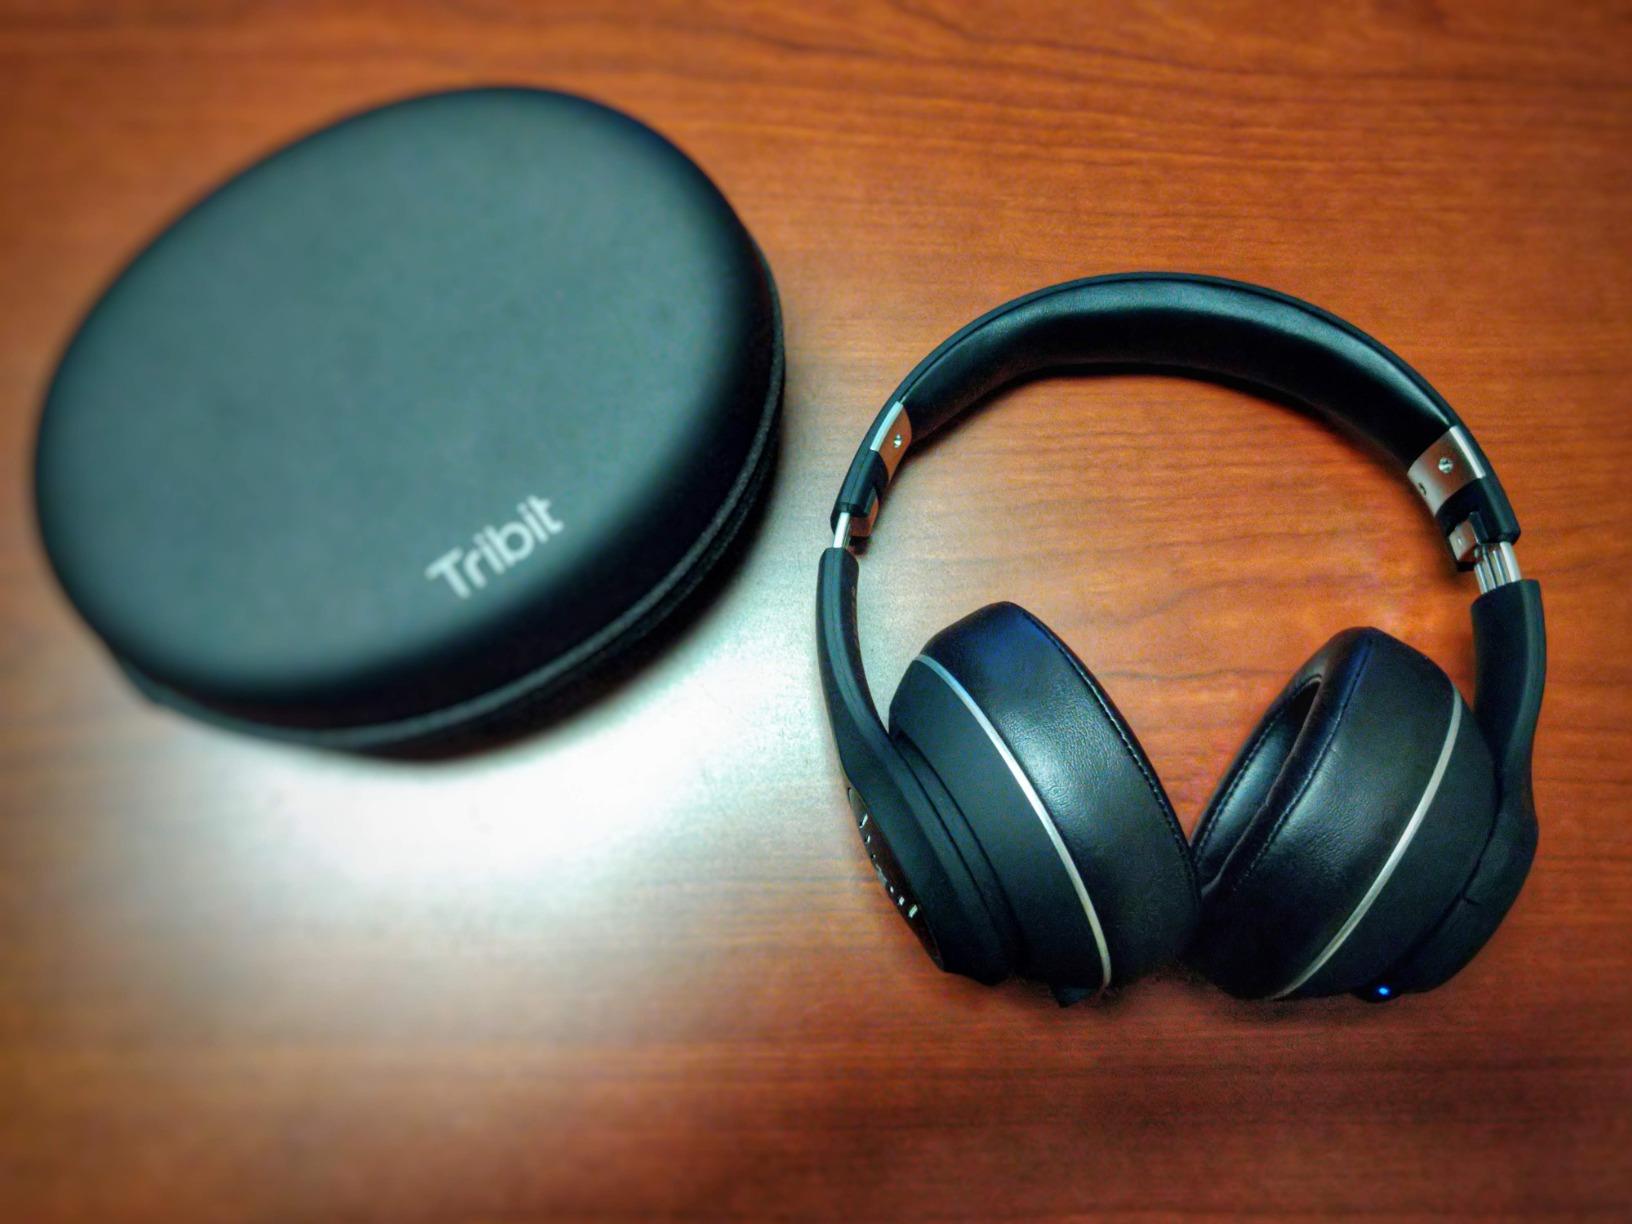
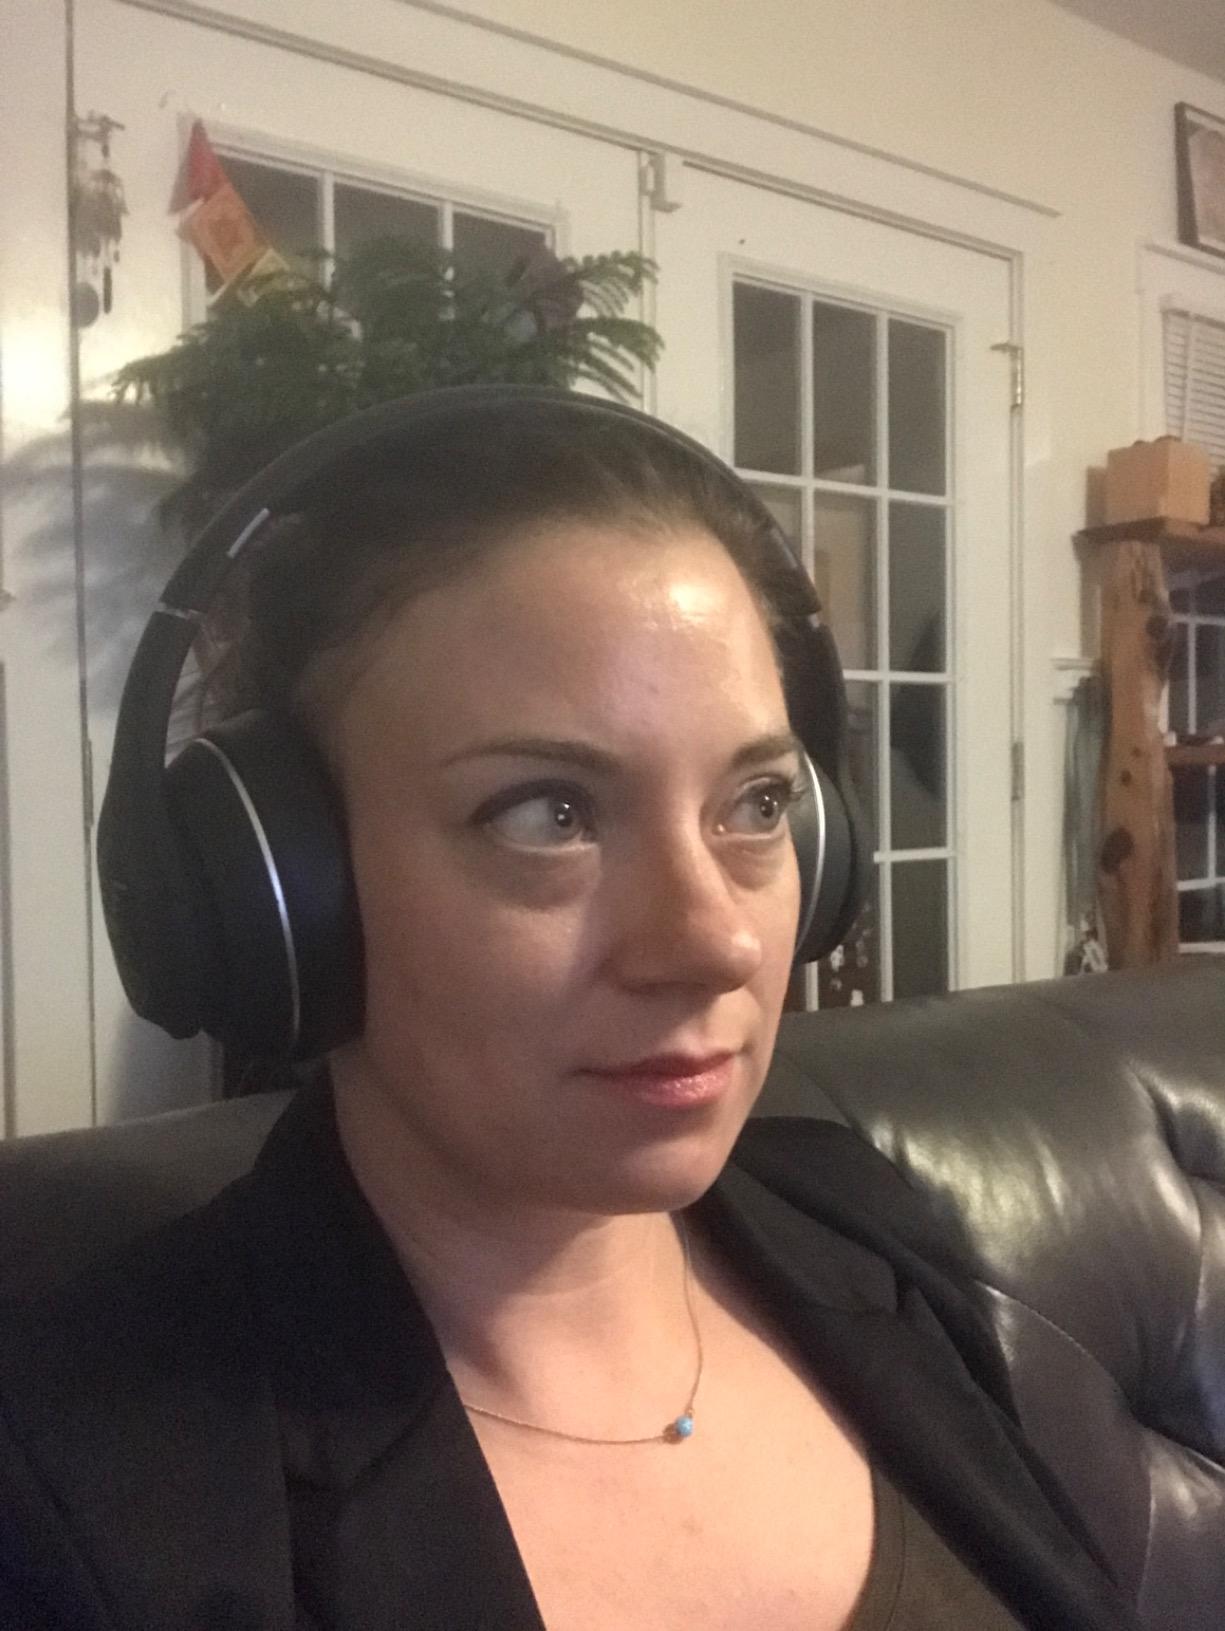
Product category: headphones
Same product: yes